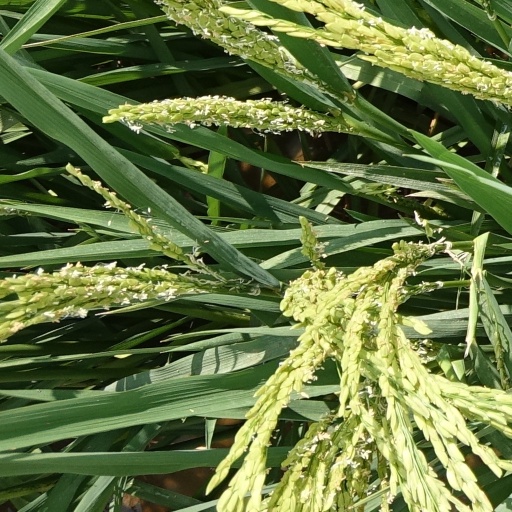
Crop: rice